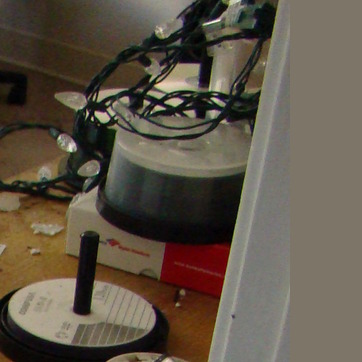
Material: plastic